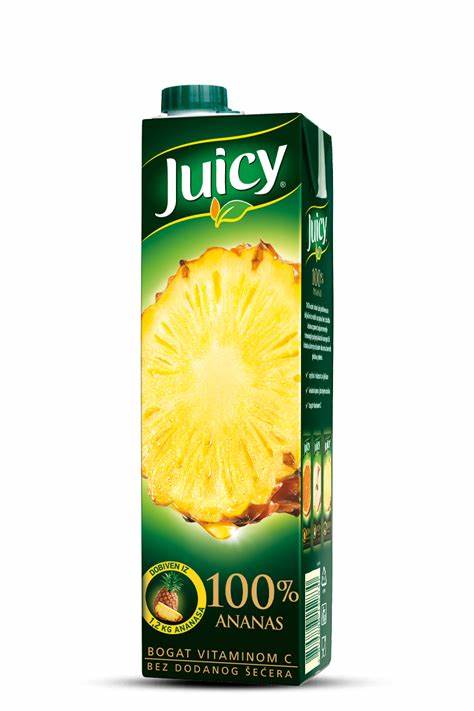
Label: cardboard